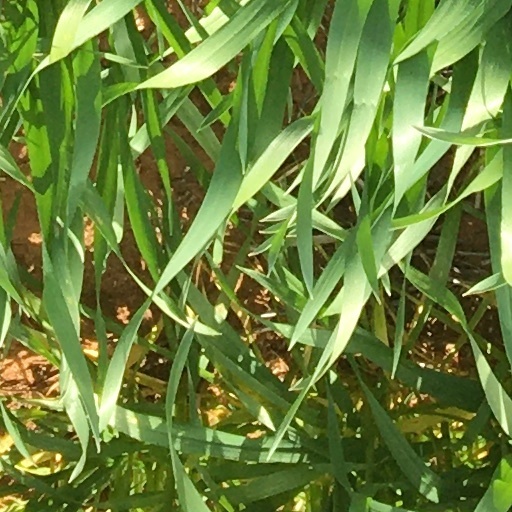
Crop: wheat